Frederick John Freshwater Shaw

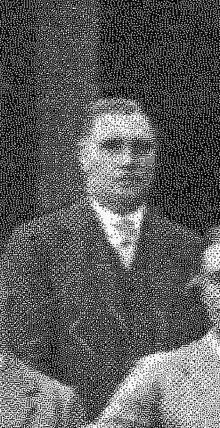
F.J.F. Shaw at a meeting in Pusa 1929.

Frederick John Freshwater Shaw (16 December 1885 - 29 July 1936) was a British botanist and mycologist who worked briefly in India where he died of heat stroke during a trip to Agra.